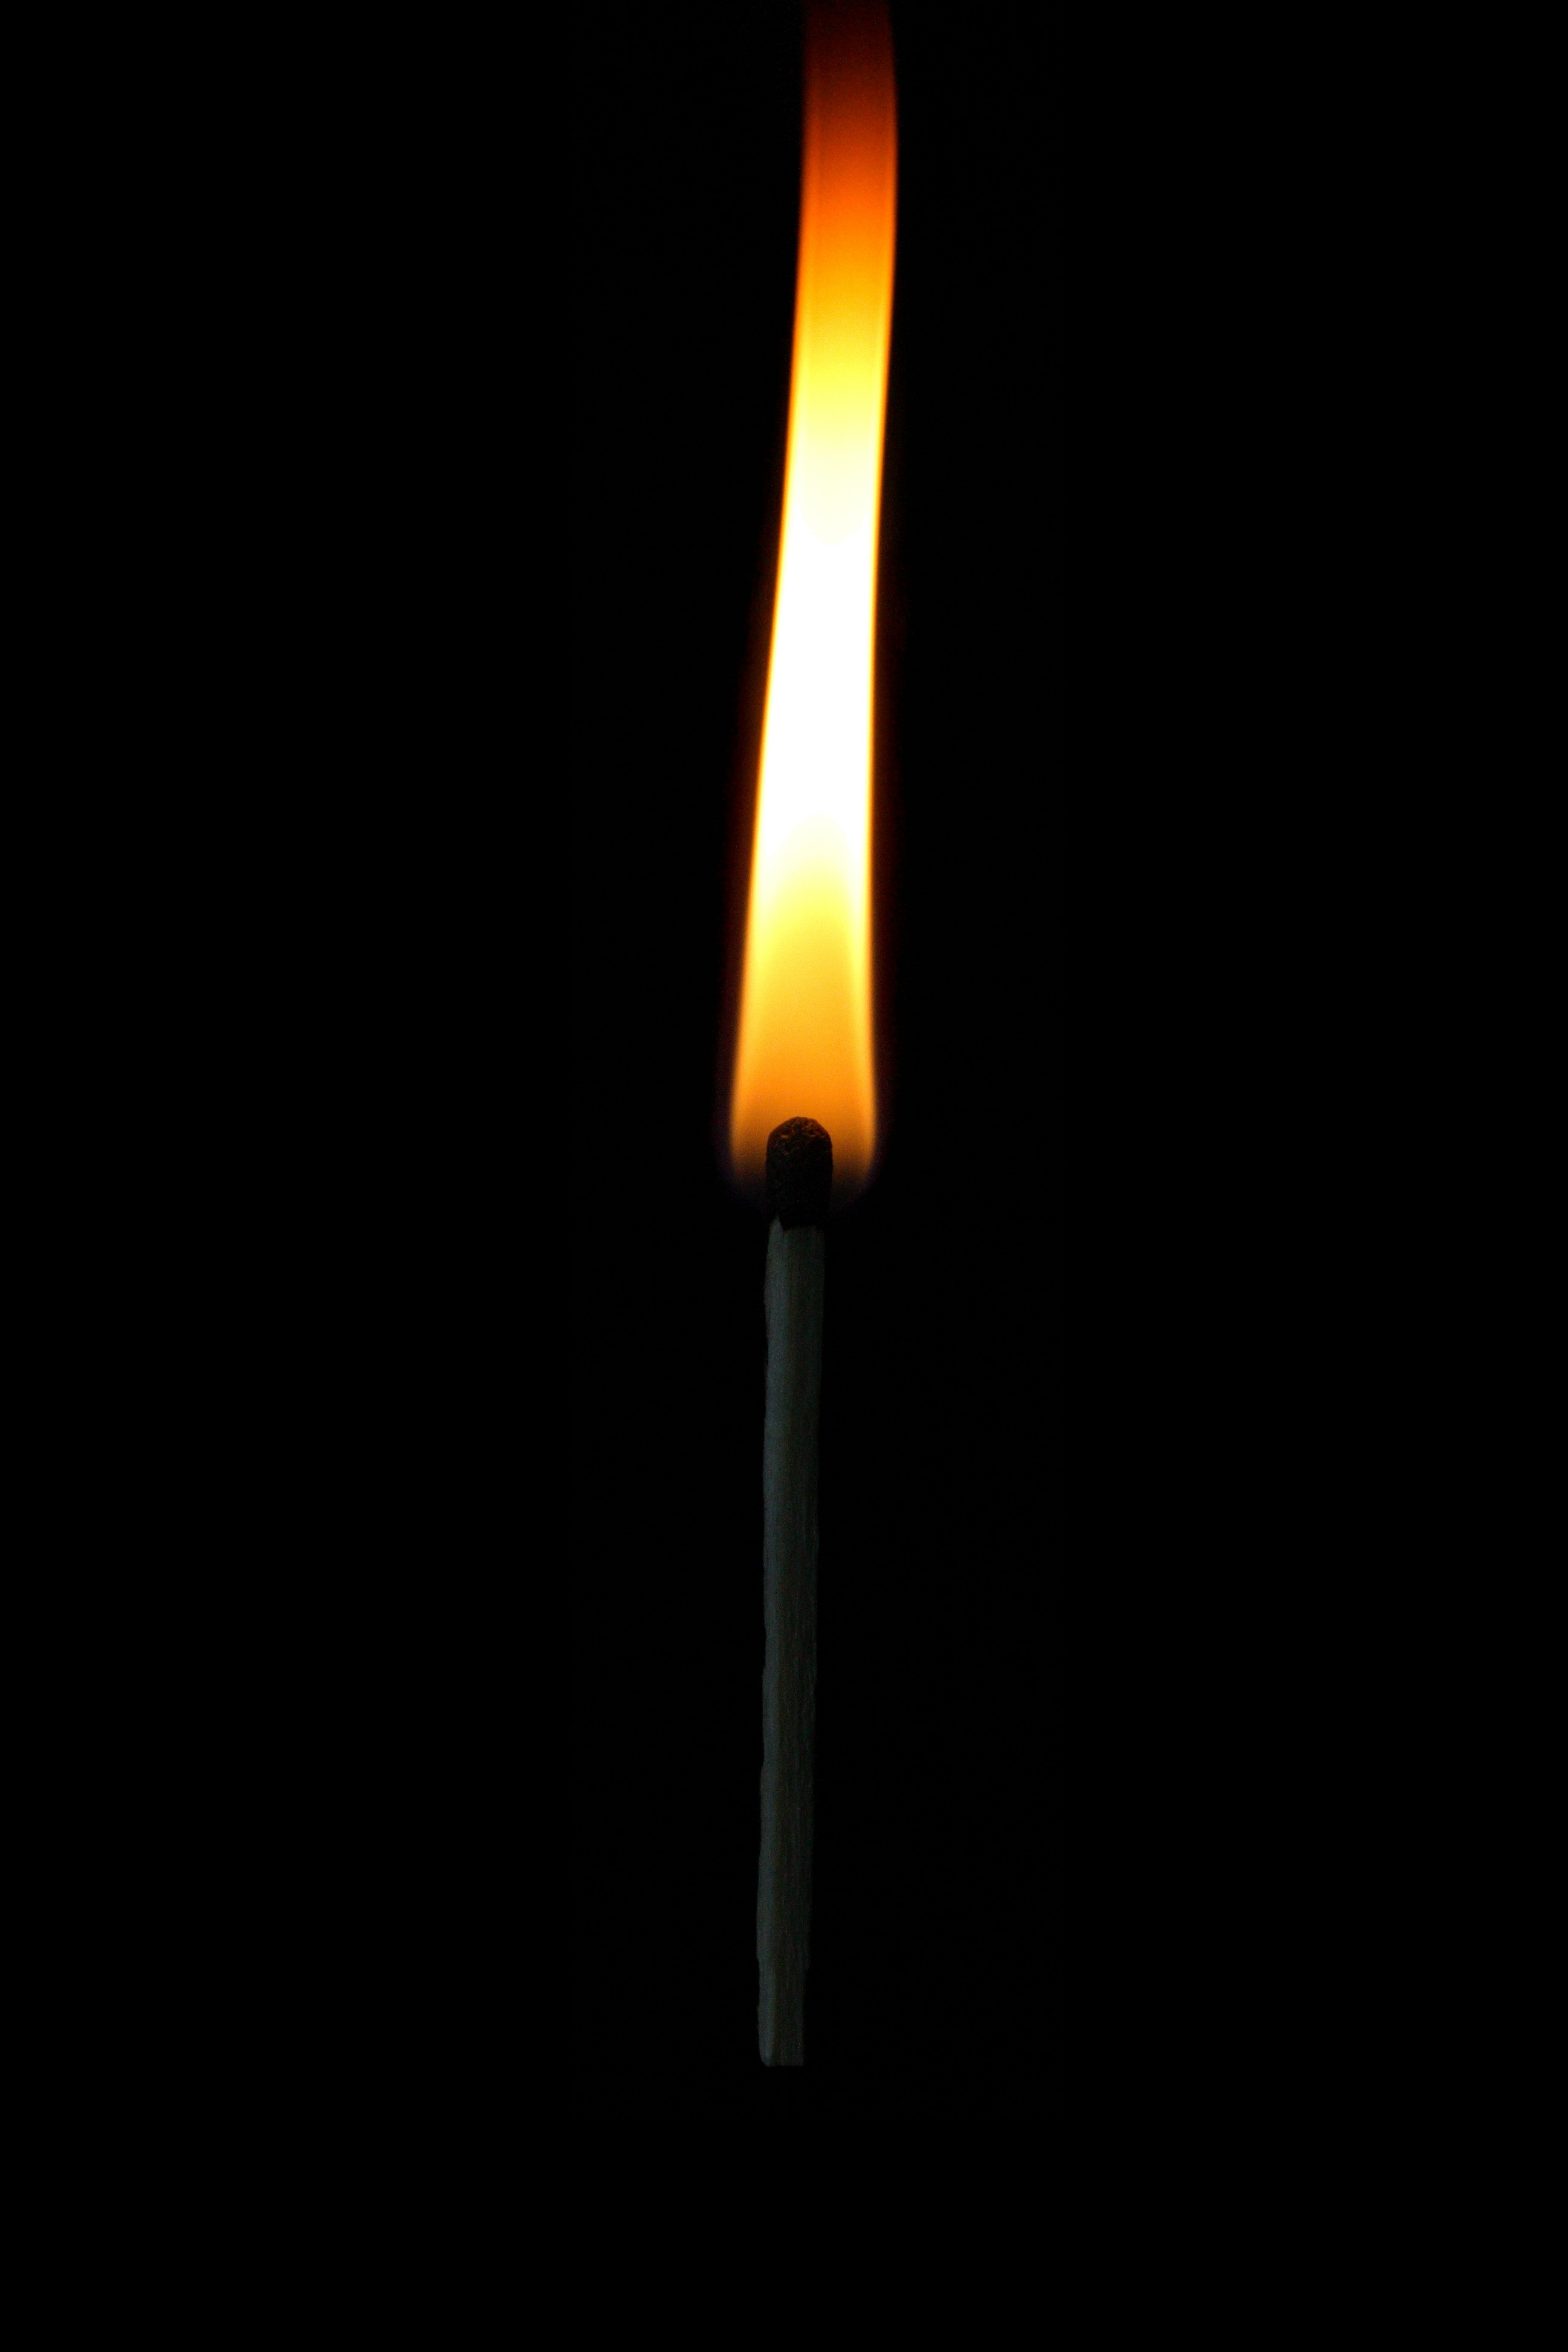
light, wood, tool, fresh, flame, fire, street light, black, lighting, heat, burn, lighter, free, hot, light fixture, new, match, sticks, matches, sulfur, burns, unused